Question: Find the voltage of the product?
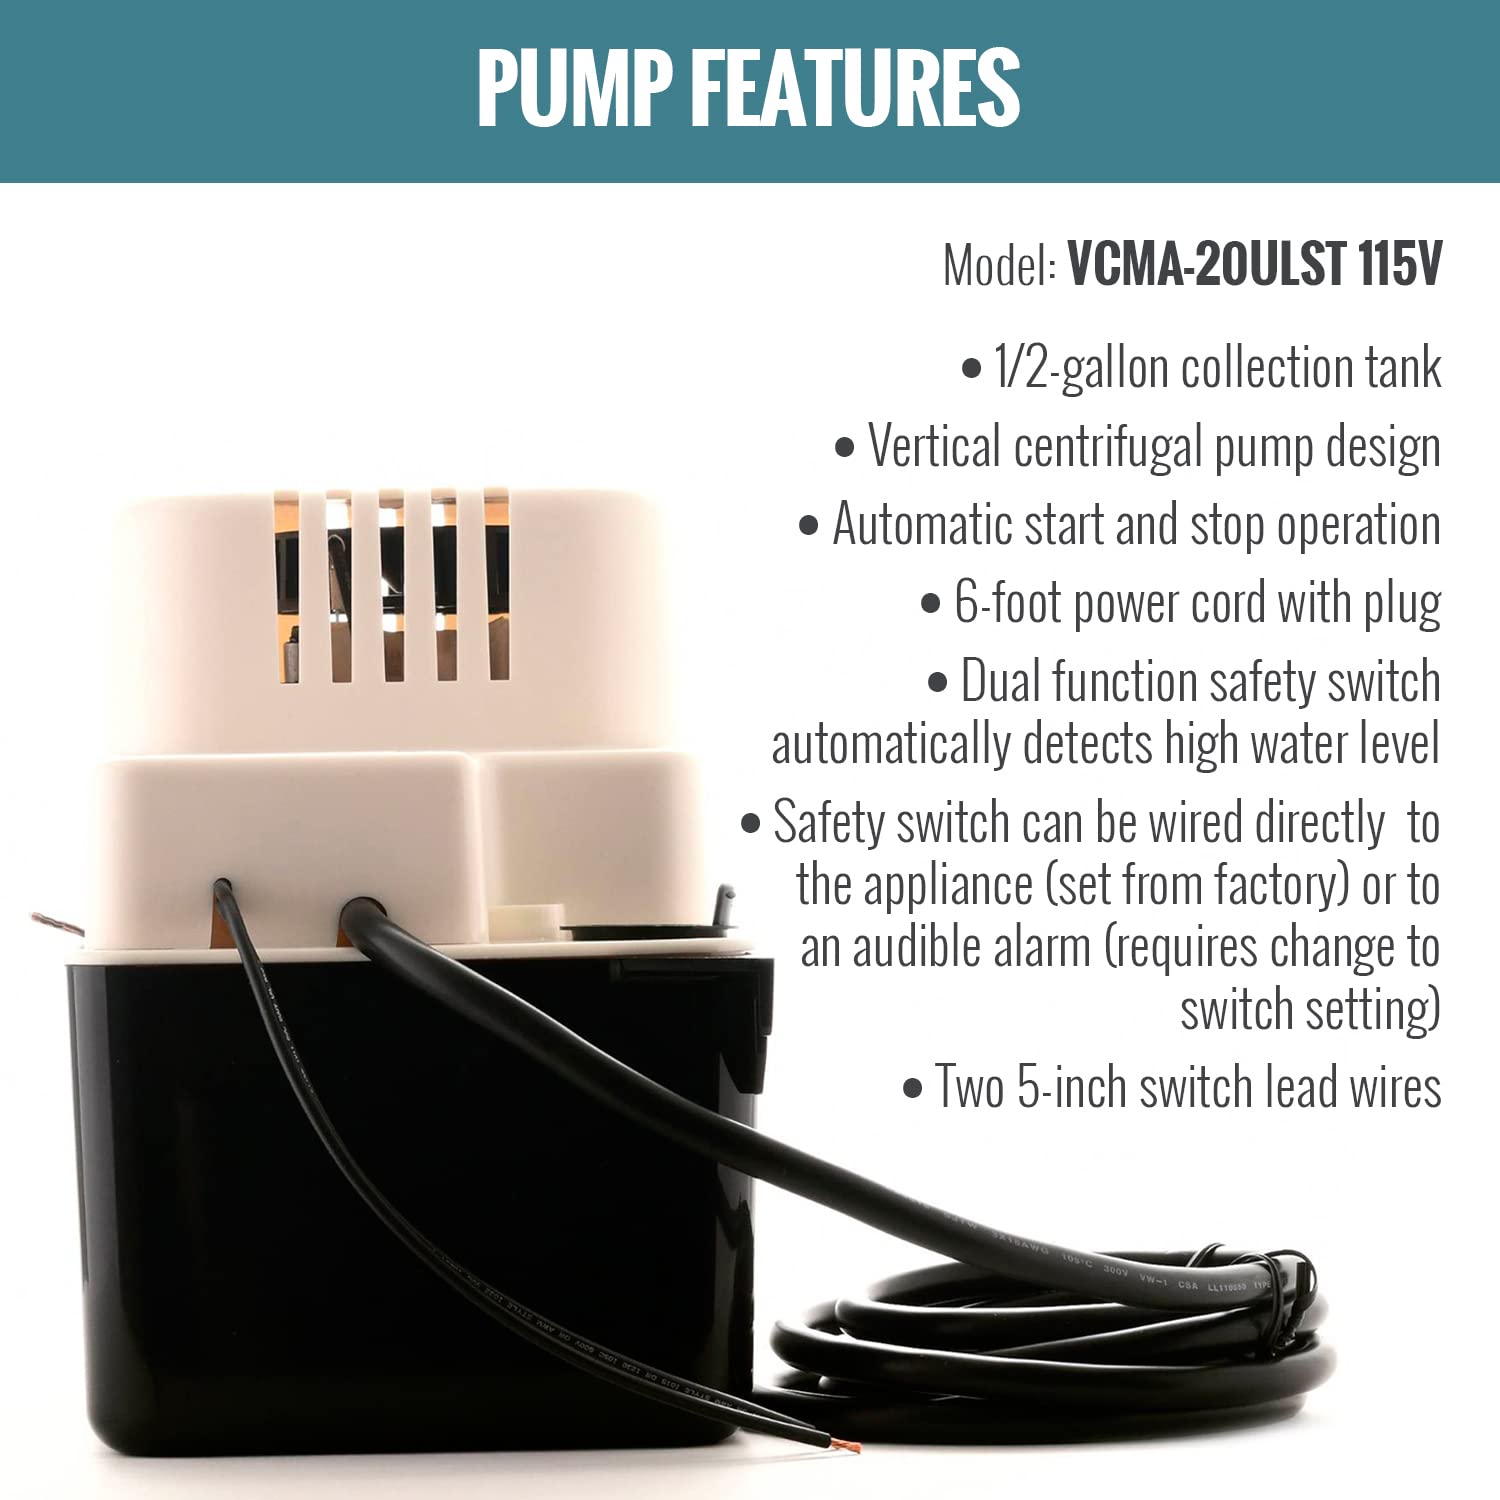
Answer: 115.0 volt